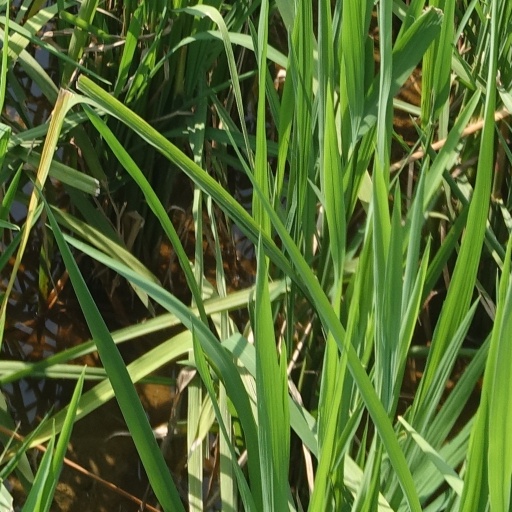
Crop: rice